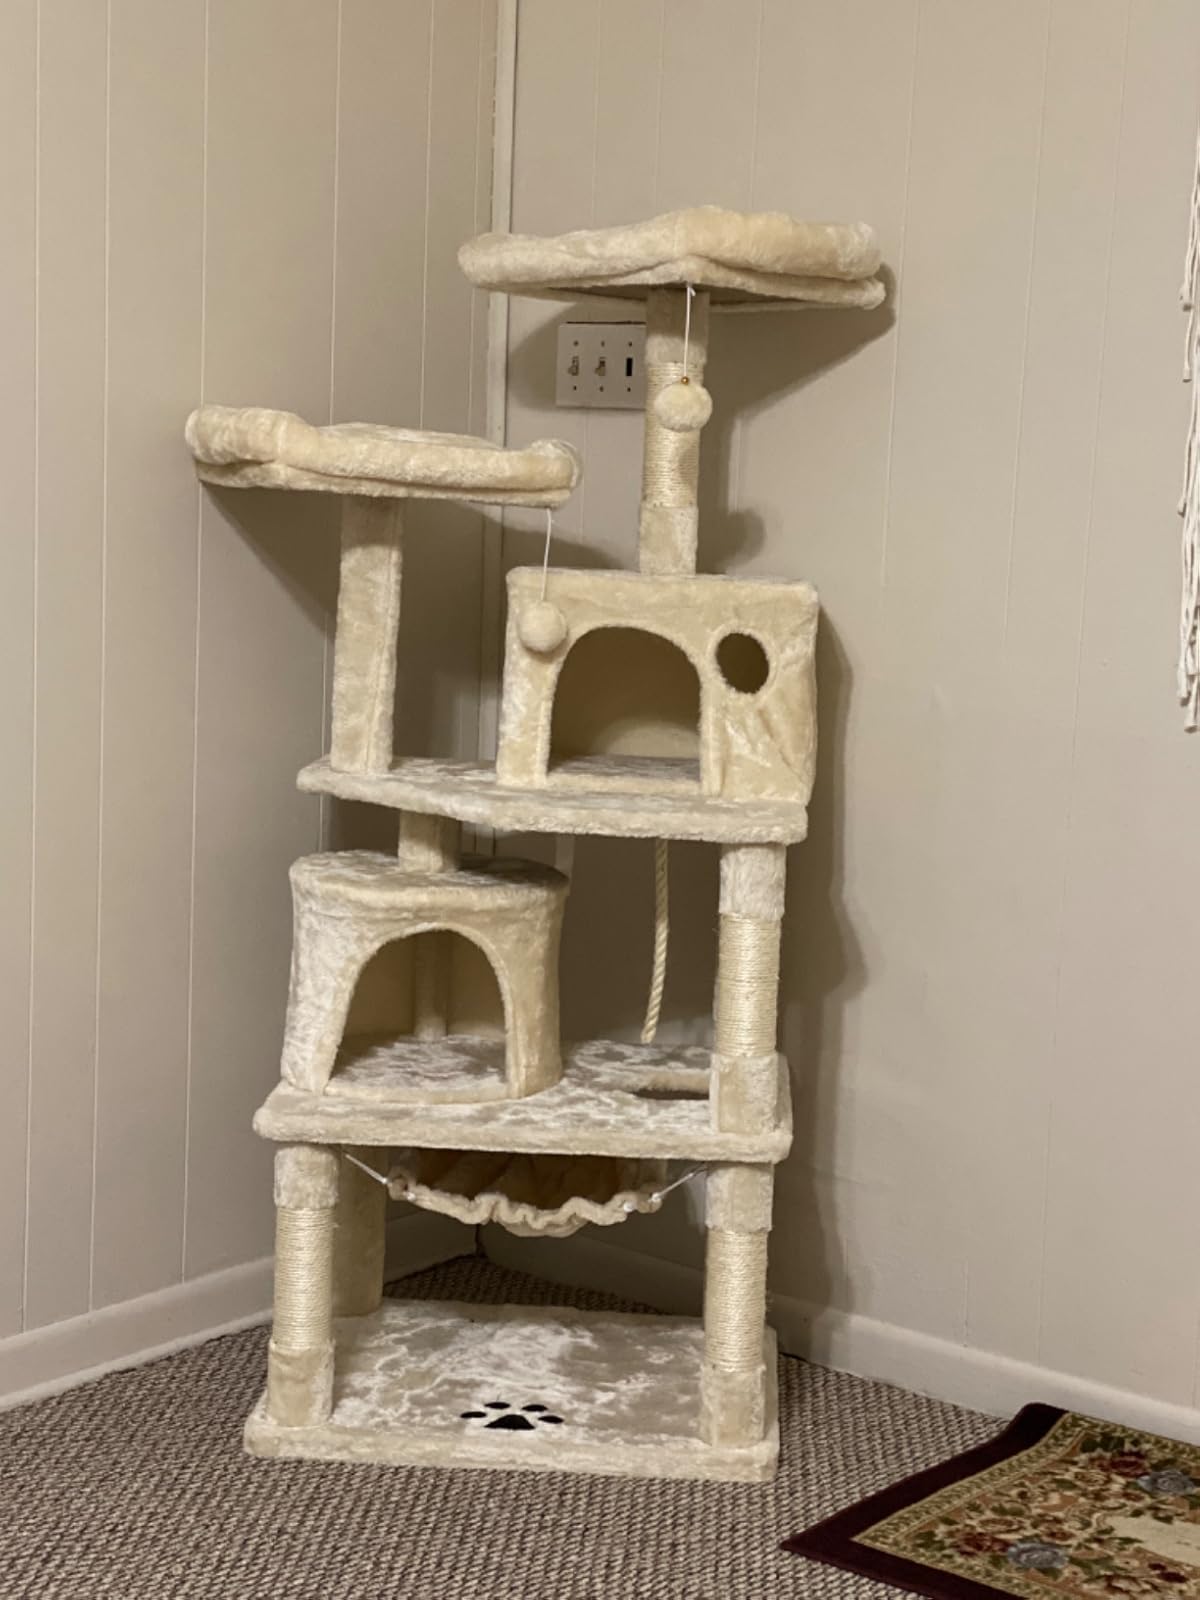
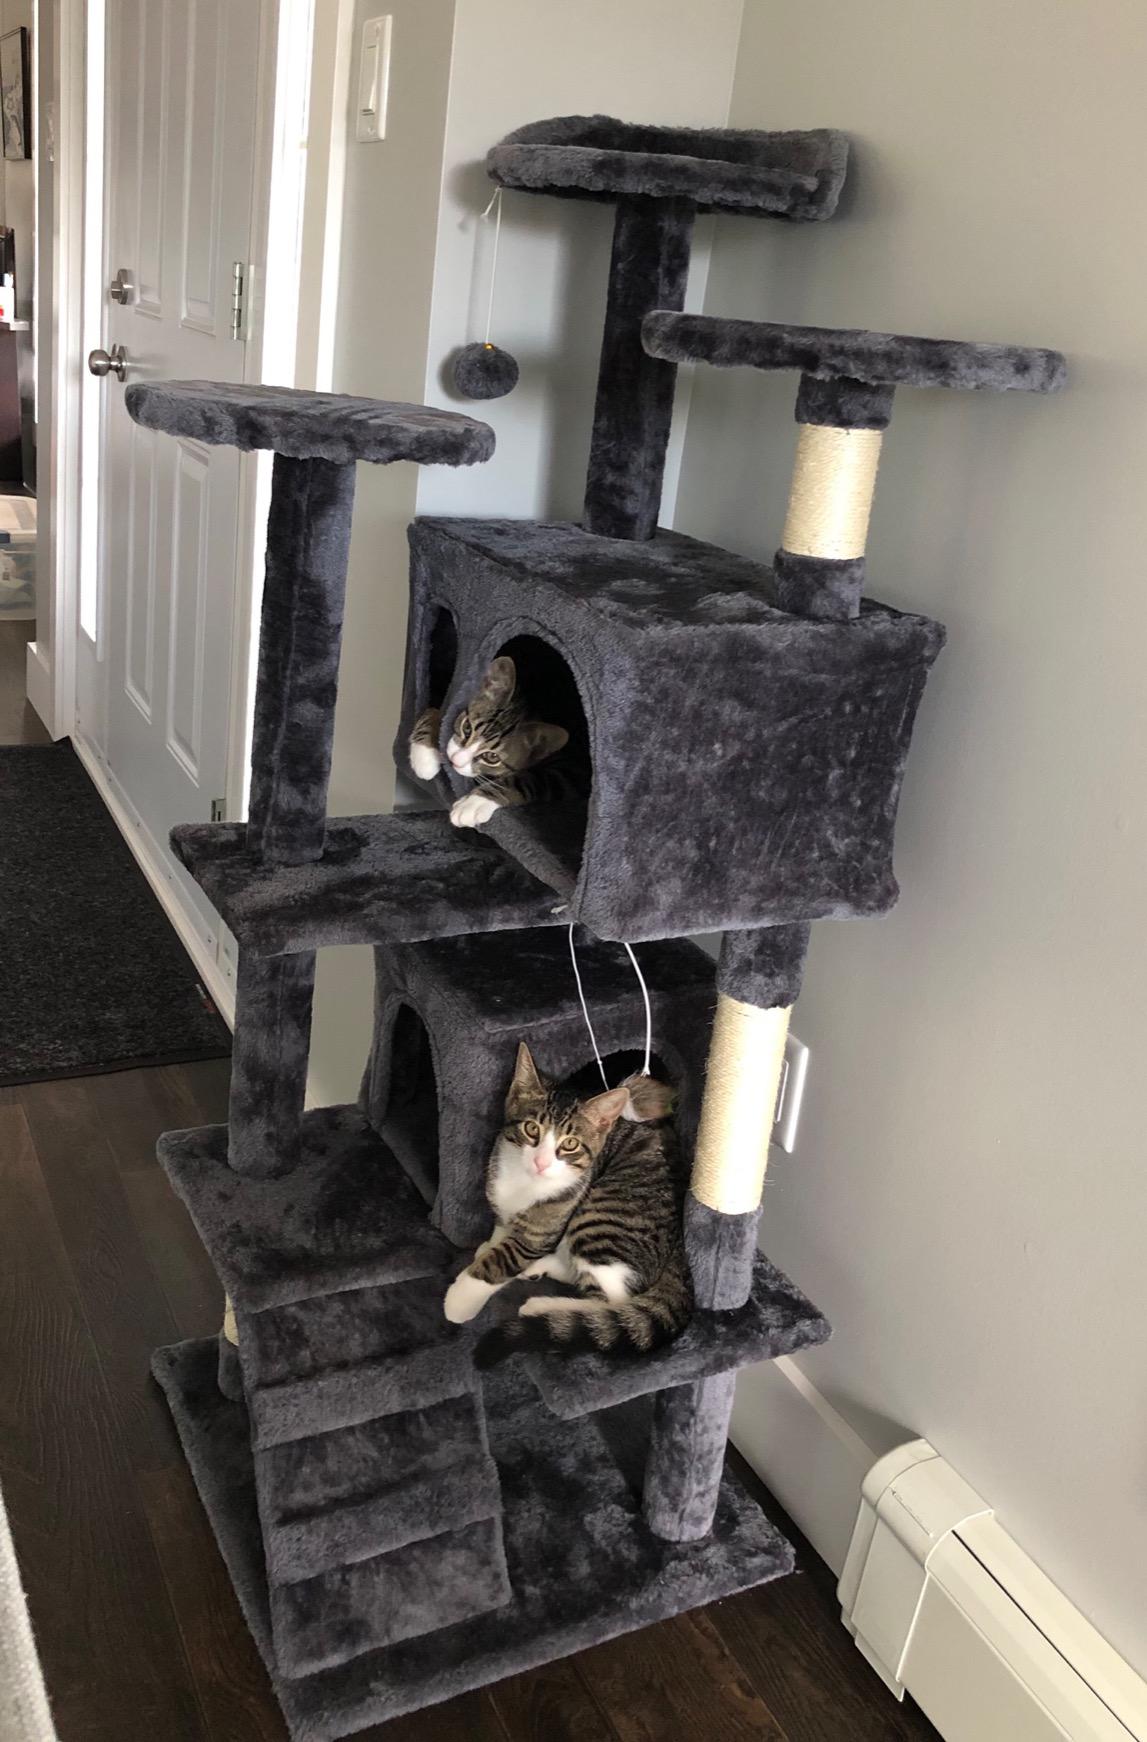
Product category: items_cat tree
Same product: no